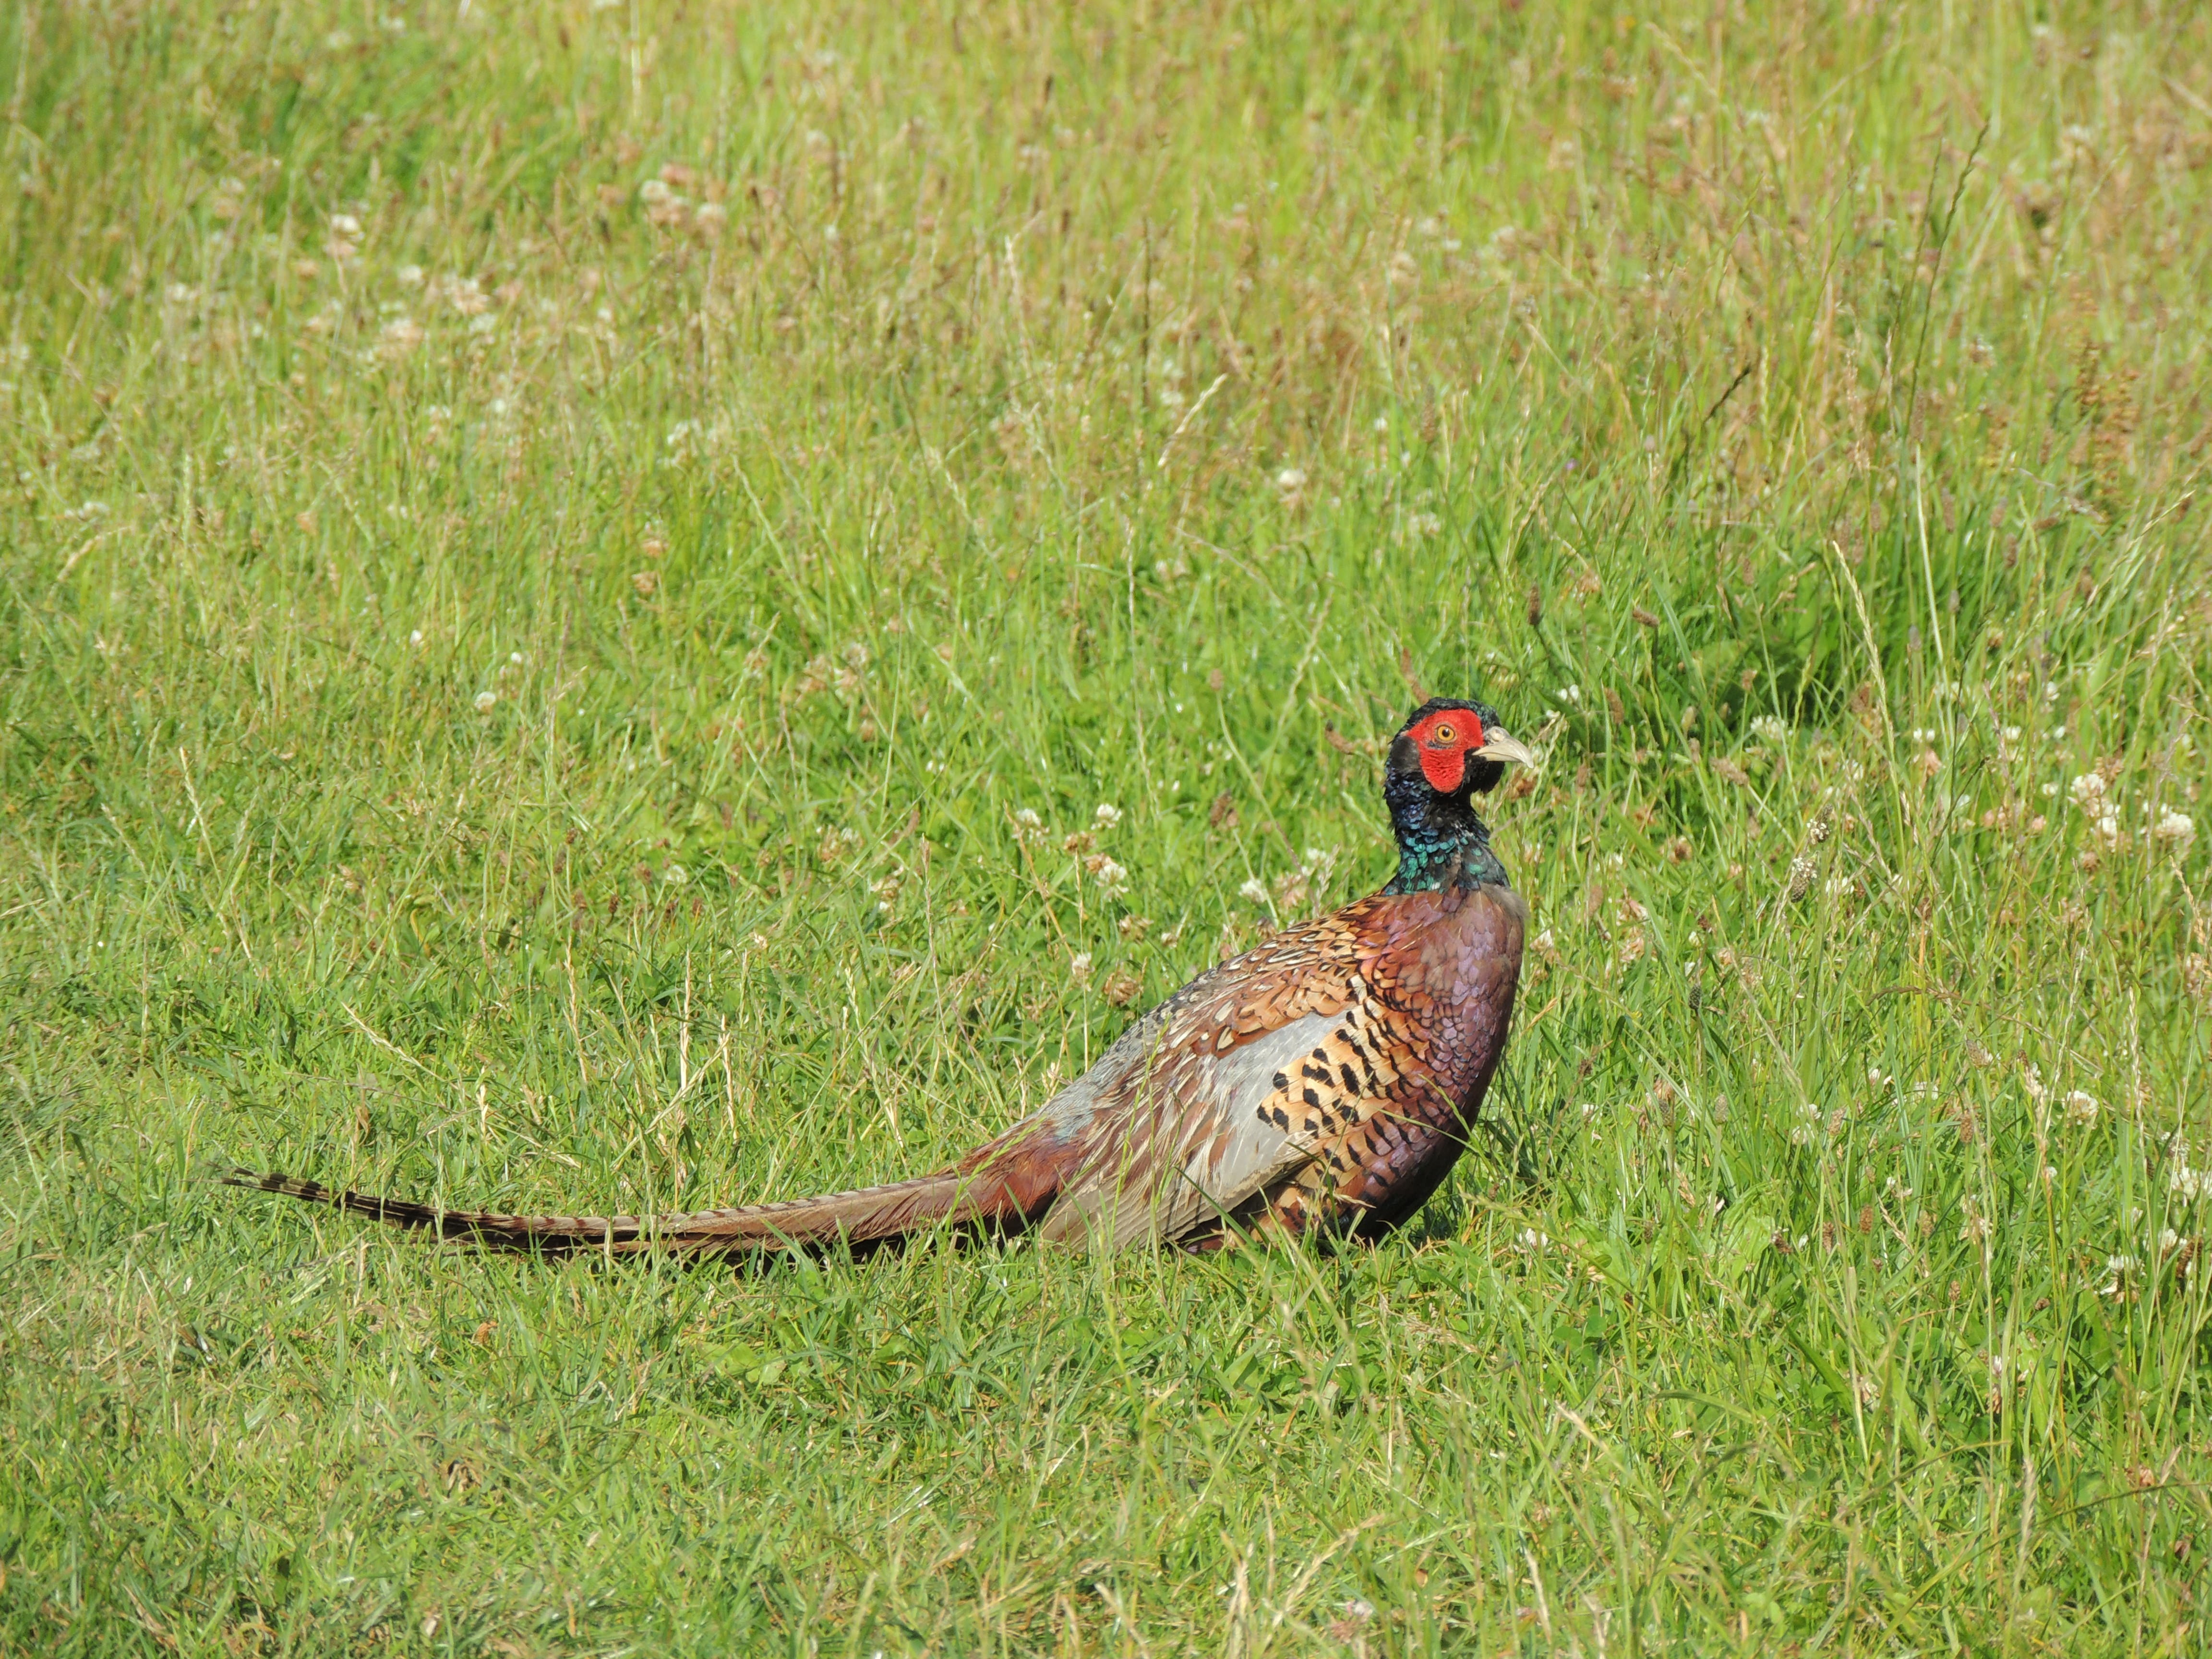
nature, grass, bird, meadow, prairie, animal, wildlife, fauna, pheasant, grassland, galliformes, vertebrate, phasianidae, wild turkey, phasianus colchicus